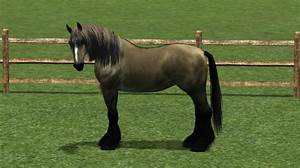
Label: horse